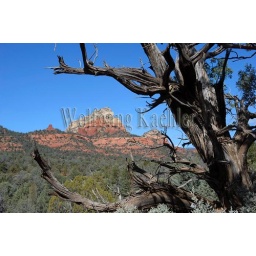
Usa, arizona, sedona, soldiers pass trail, dead tree with red rock mountains in background